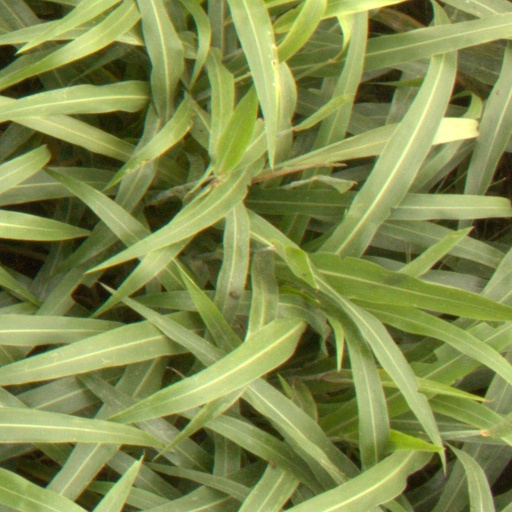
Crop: sorghum